Jewett Car Company

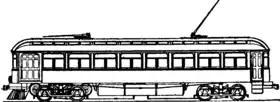
A sketch of a car supplied by the Jewett Car Company and fitted with a trolley pole to connect with the overhead lines.

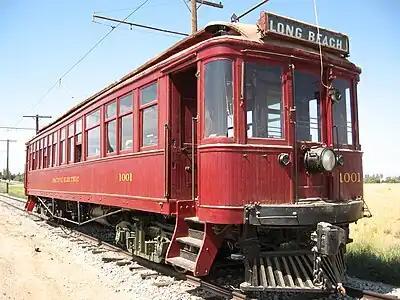
Pacific Electric #1001.

The Jewett Car Company was an early 20th-century American industrial company that manufactured streetcars and interurban cars.